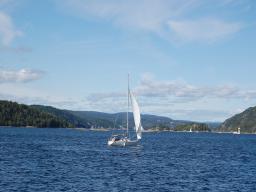
Label: Background_without_leaves